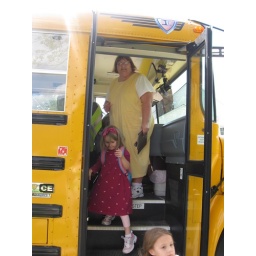
Abbey's teacher, Miss Burkart, is in the yellow dress and the child in the foreground is Abbey's new bus buddy, Alaina.